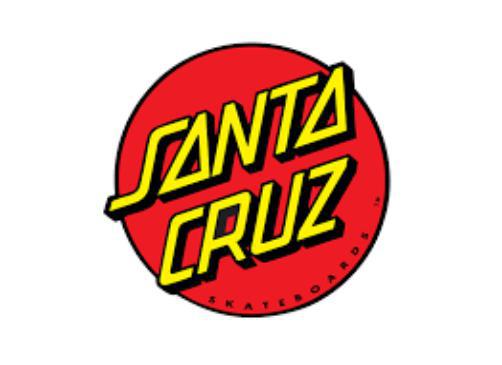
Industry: Sports